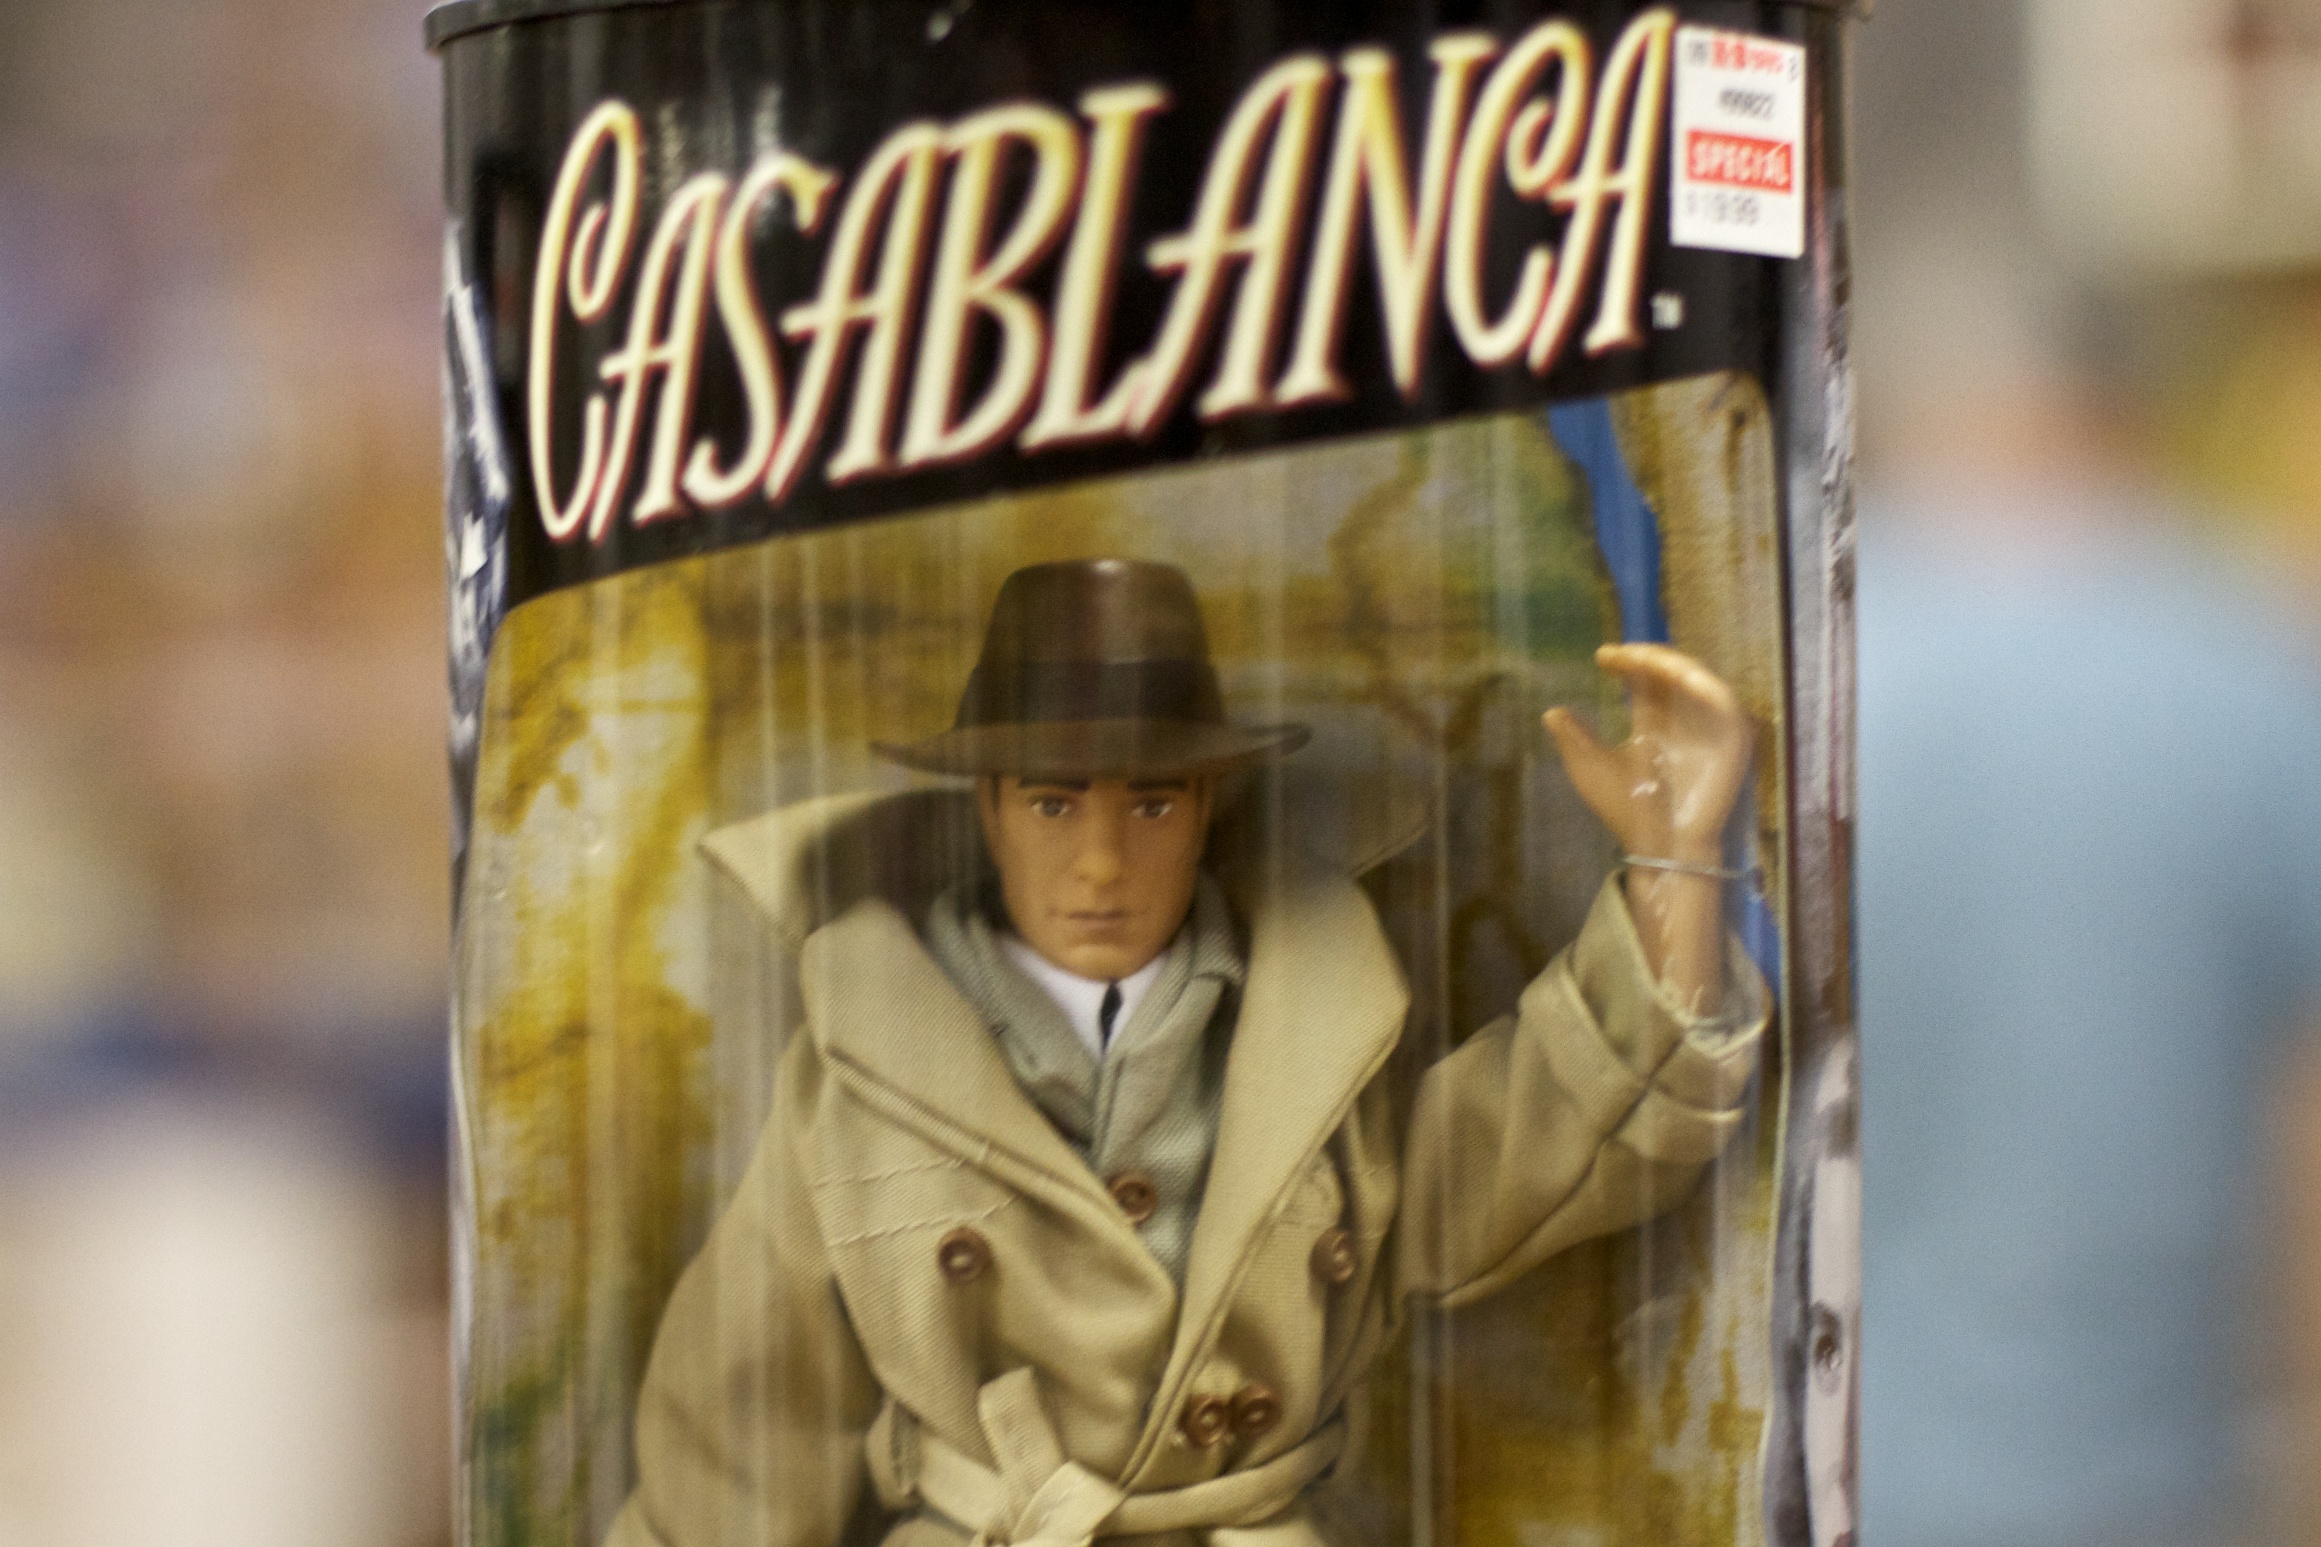
action figure, casablanca